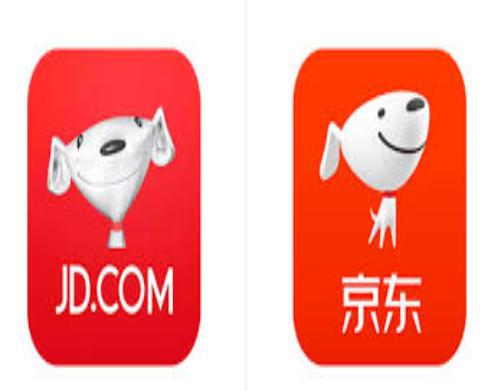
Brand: jd
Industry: Others